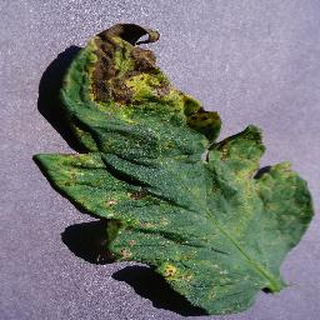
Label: tomato_septoria_leaf_spot